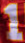
Number: 1